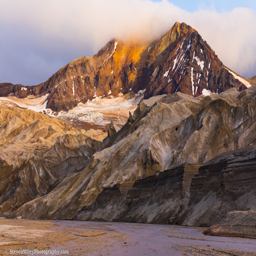
the eastern summit rises above one .